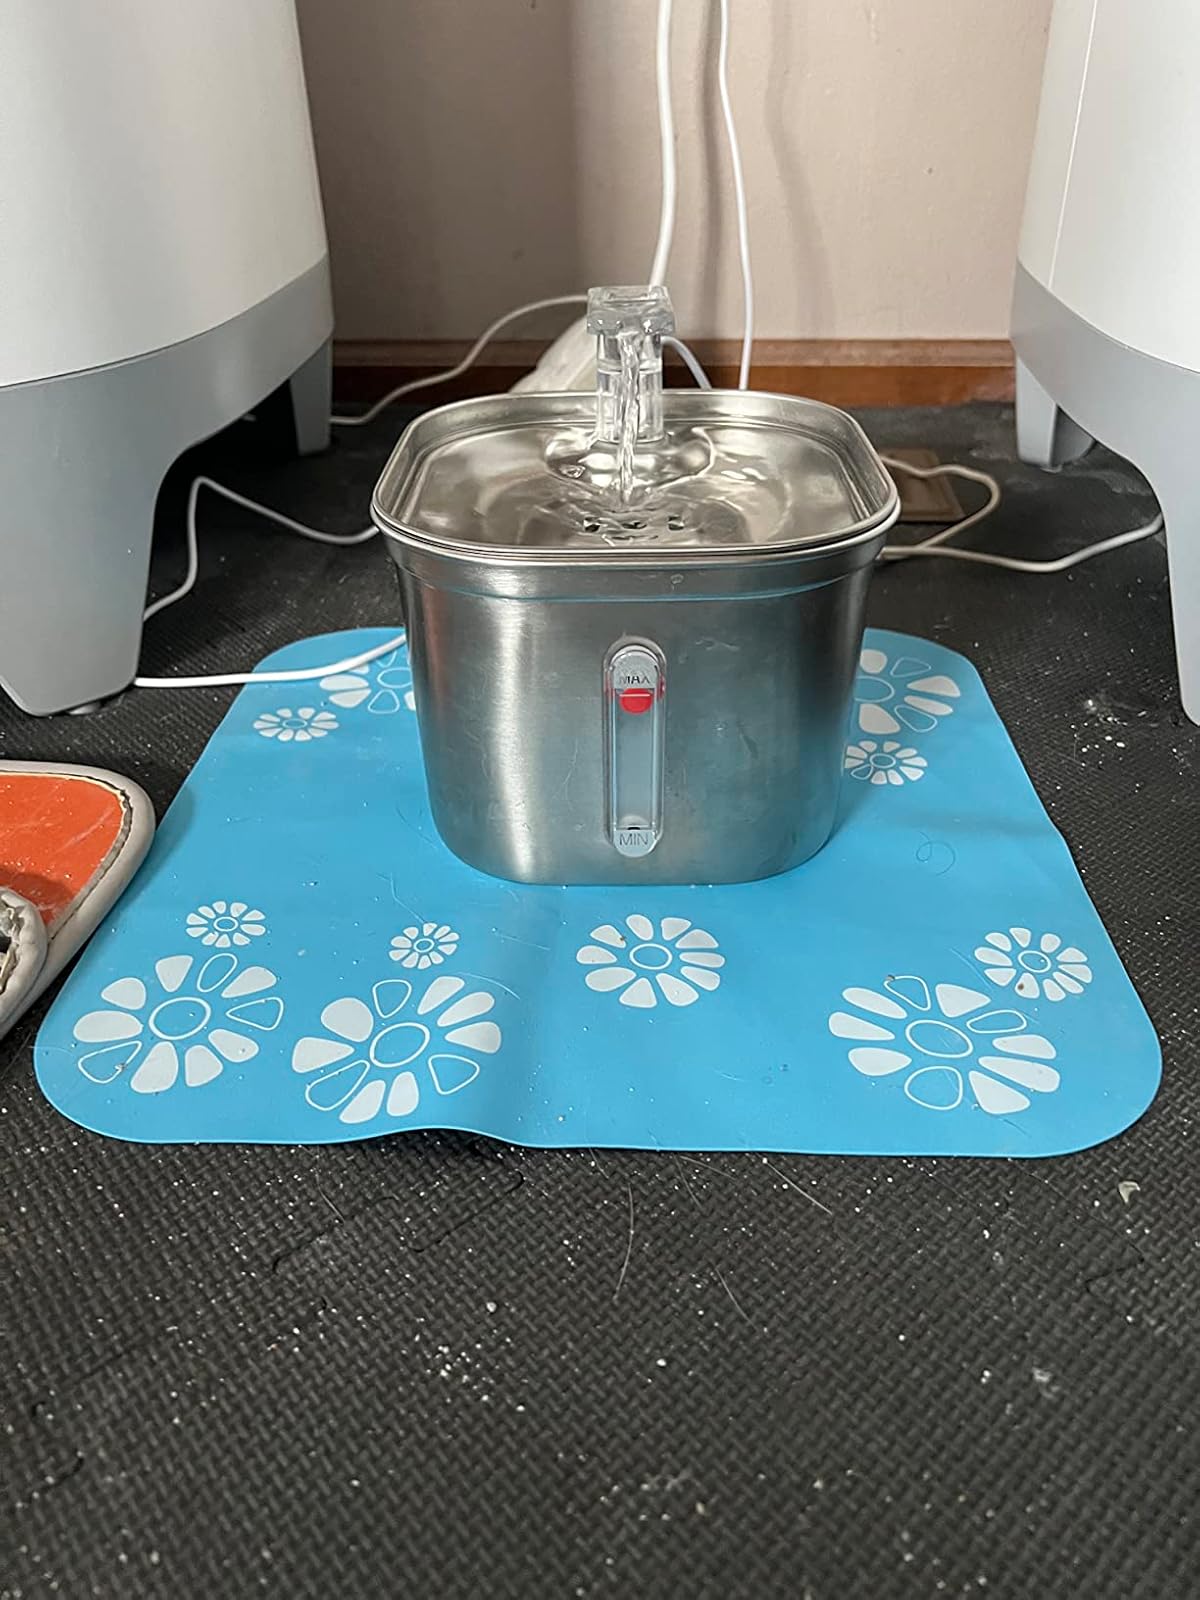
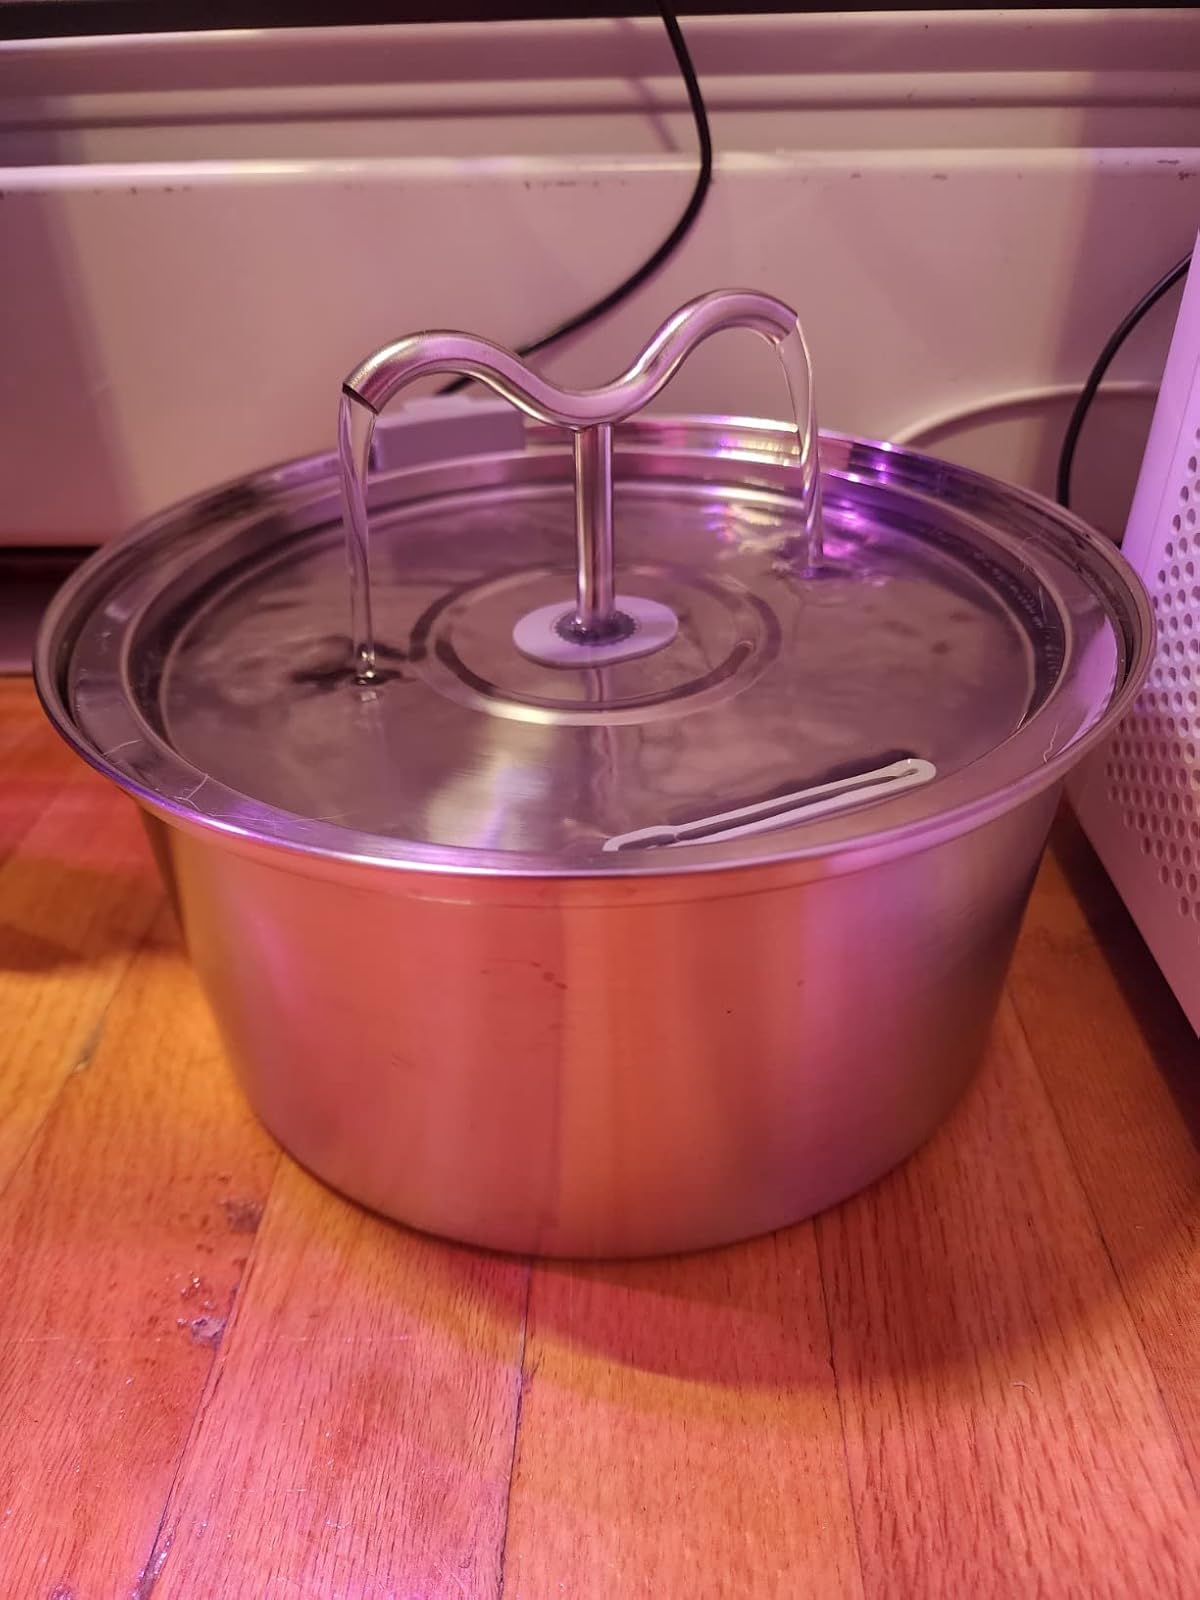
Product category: items_bowl
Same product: no